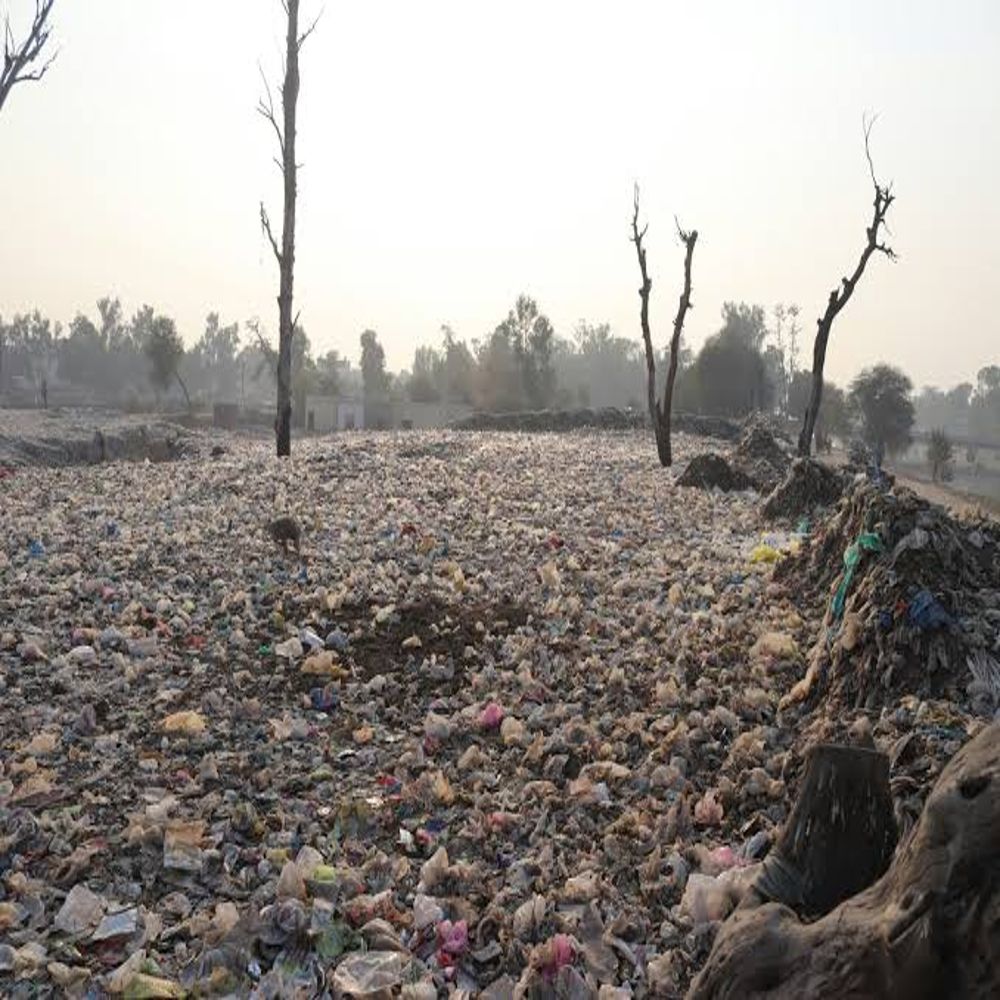
Body of water present: no
Land polluted: yes
Water polluted: no
Pollution percentage: 100%